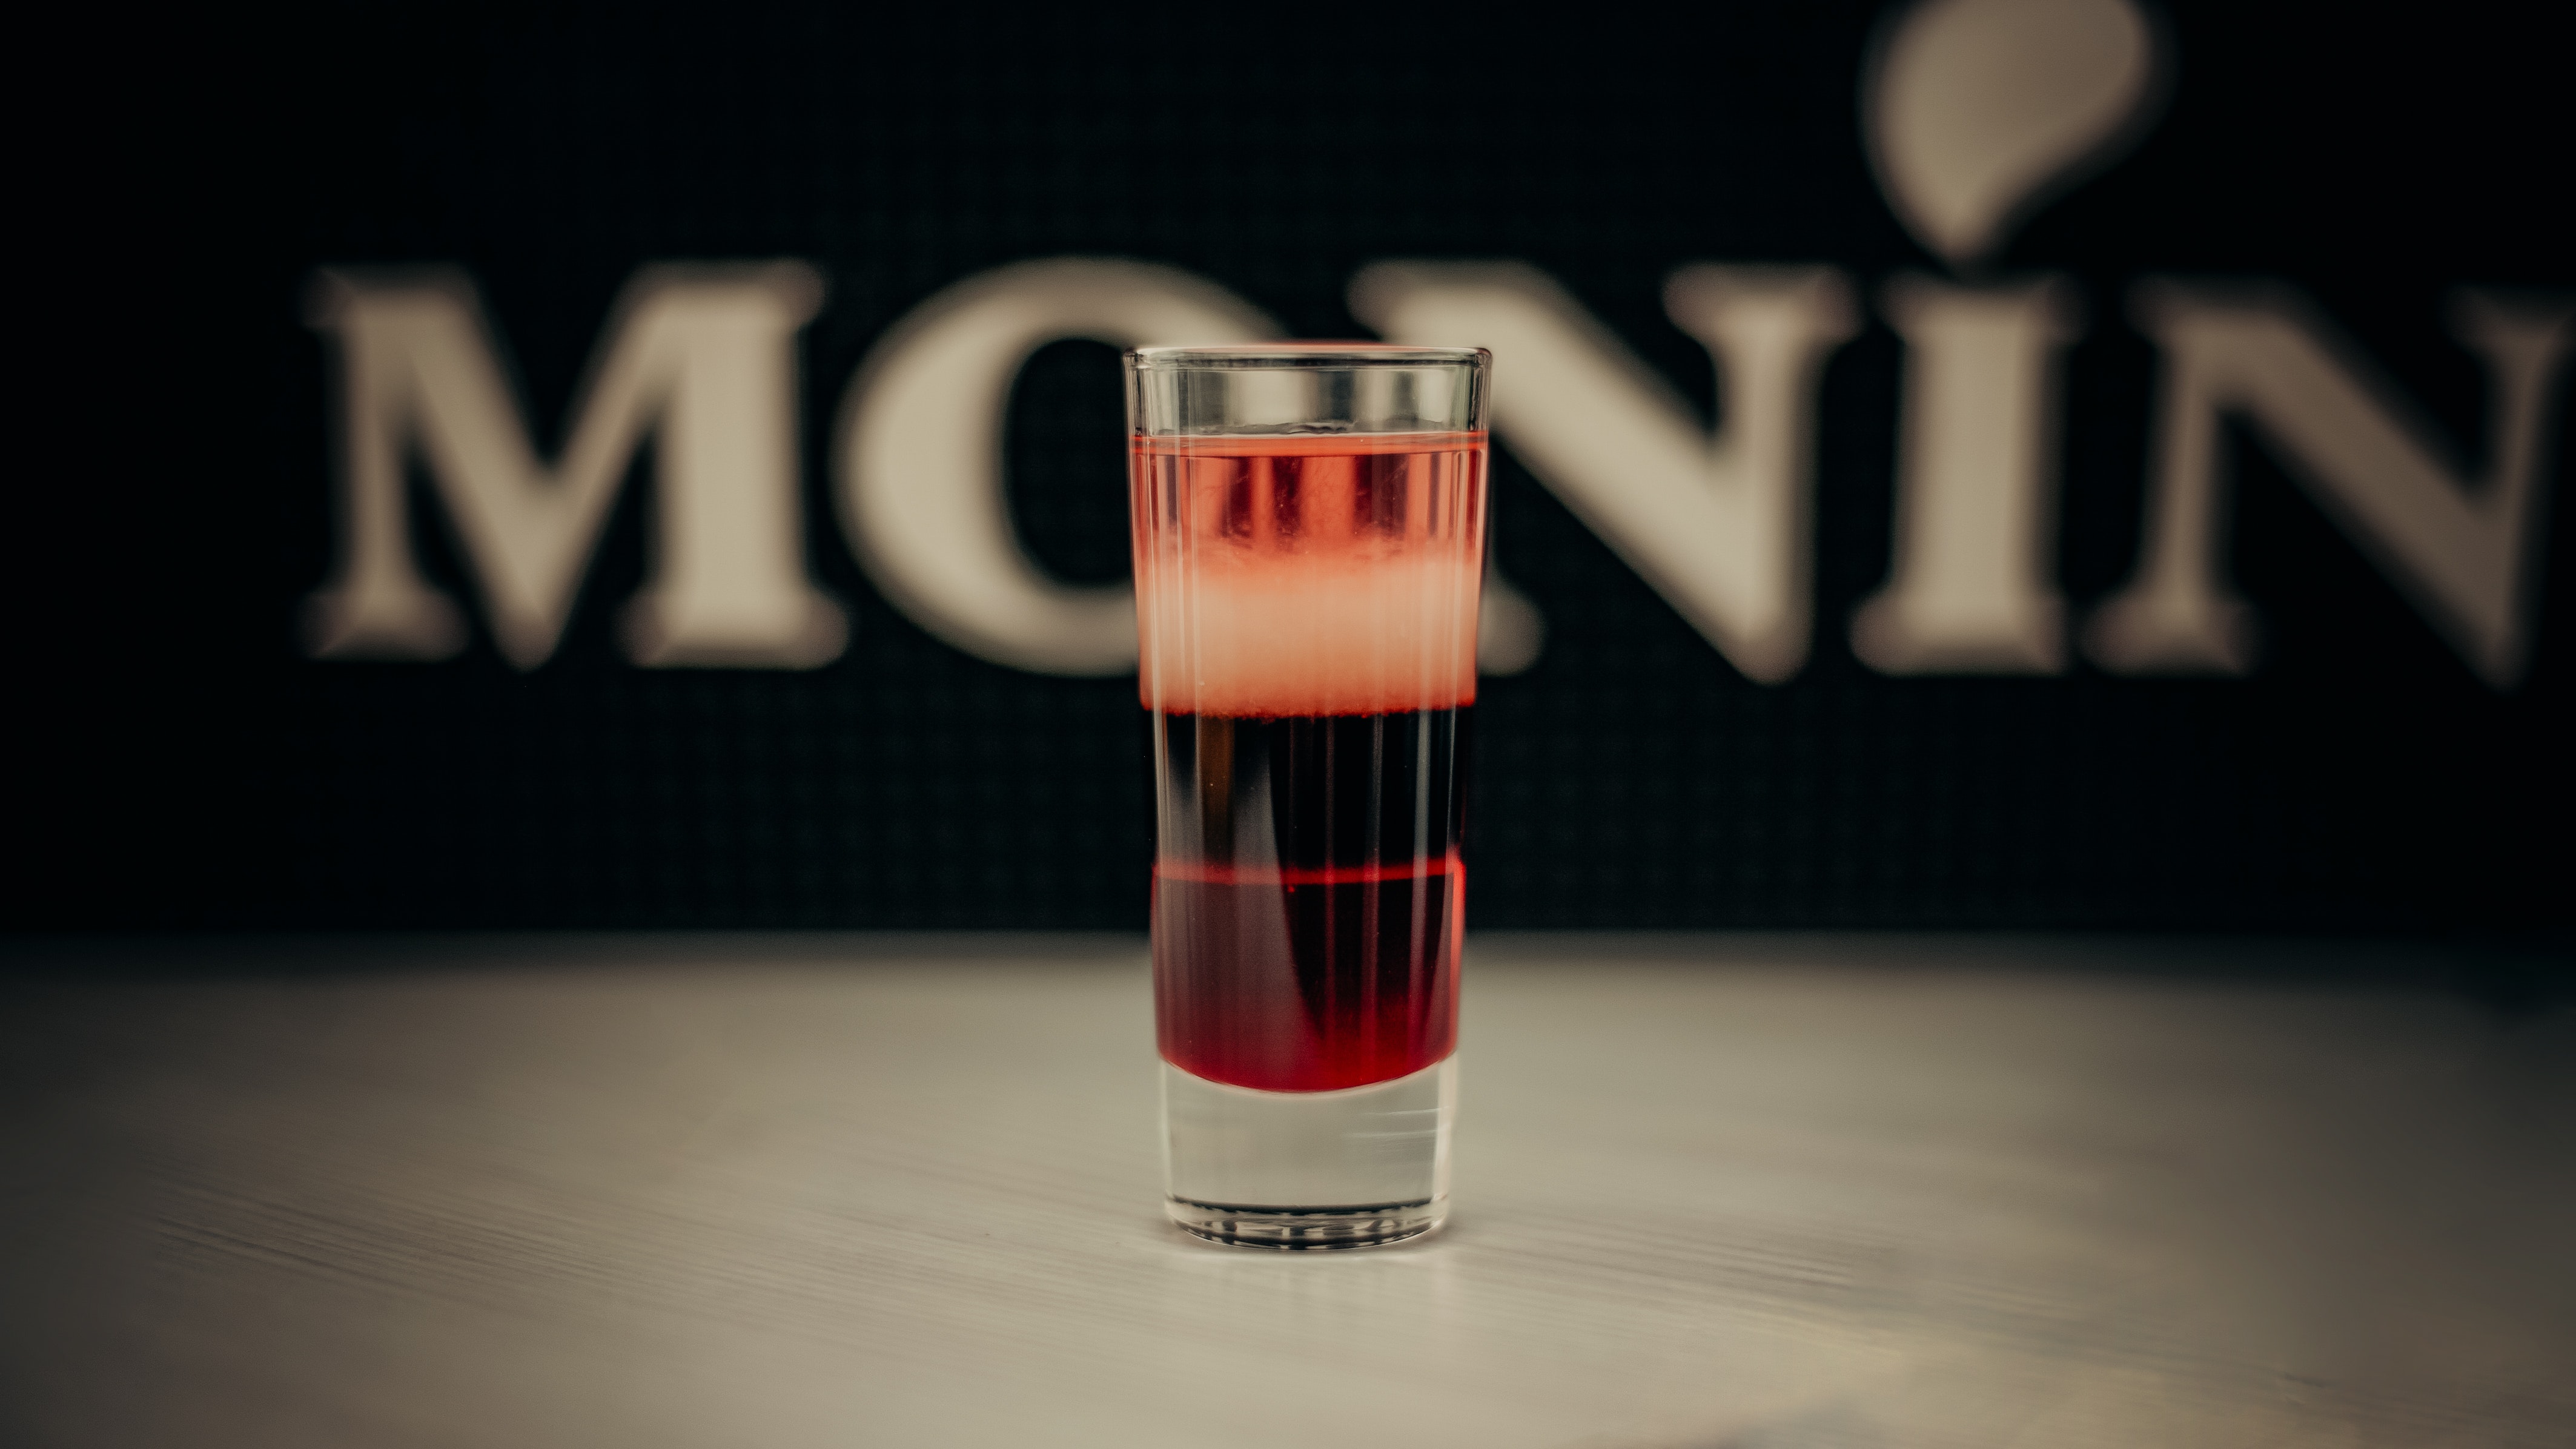
drink, liquid, drinkware, tableware, barware, highball glass, cup, beer glass, pint glass, alcoholic beverage, font, glass, non alcoholic beverage, lager, distilled beverage, pint, soft drink, nail, solution, carbonated soft drinks, old fashioned glass, beer, beer cocktail, alcohol, logo, liqueur, glass bottle, still life photography, brand, cocktail, ale, macro photography, fast food, cork, drinking, darkness